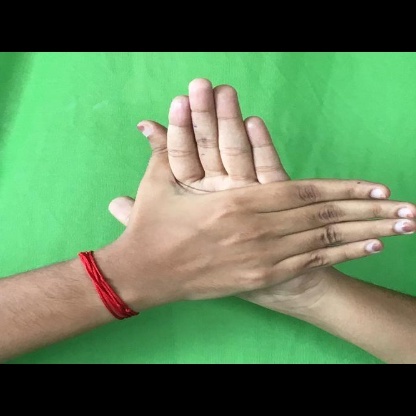
Mudra: Chakra